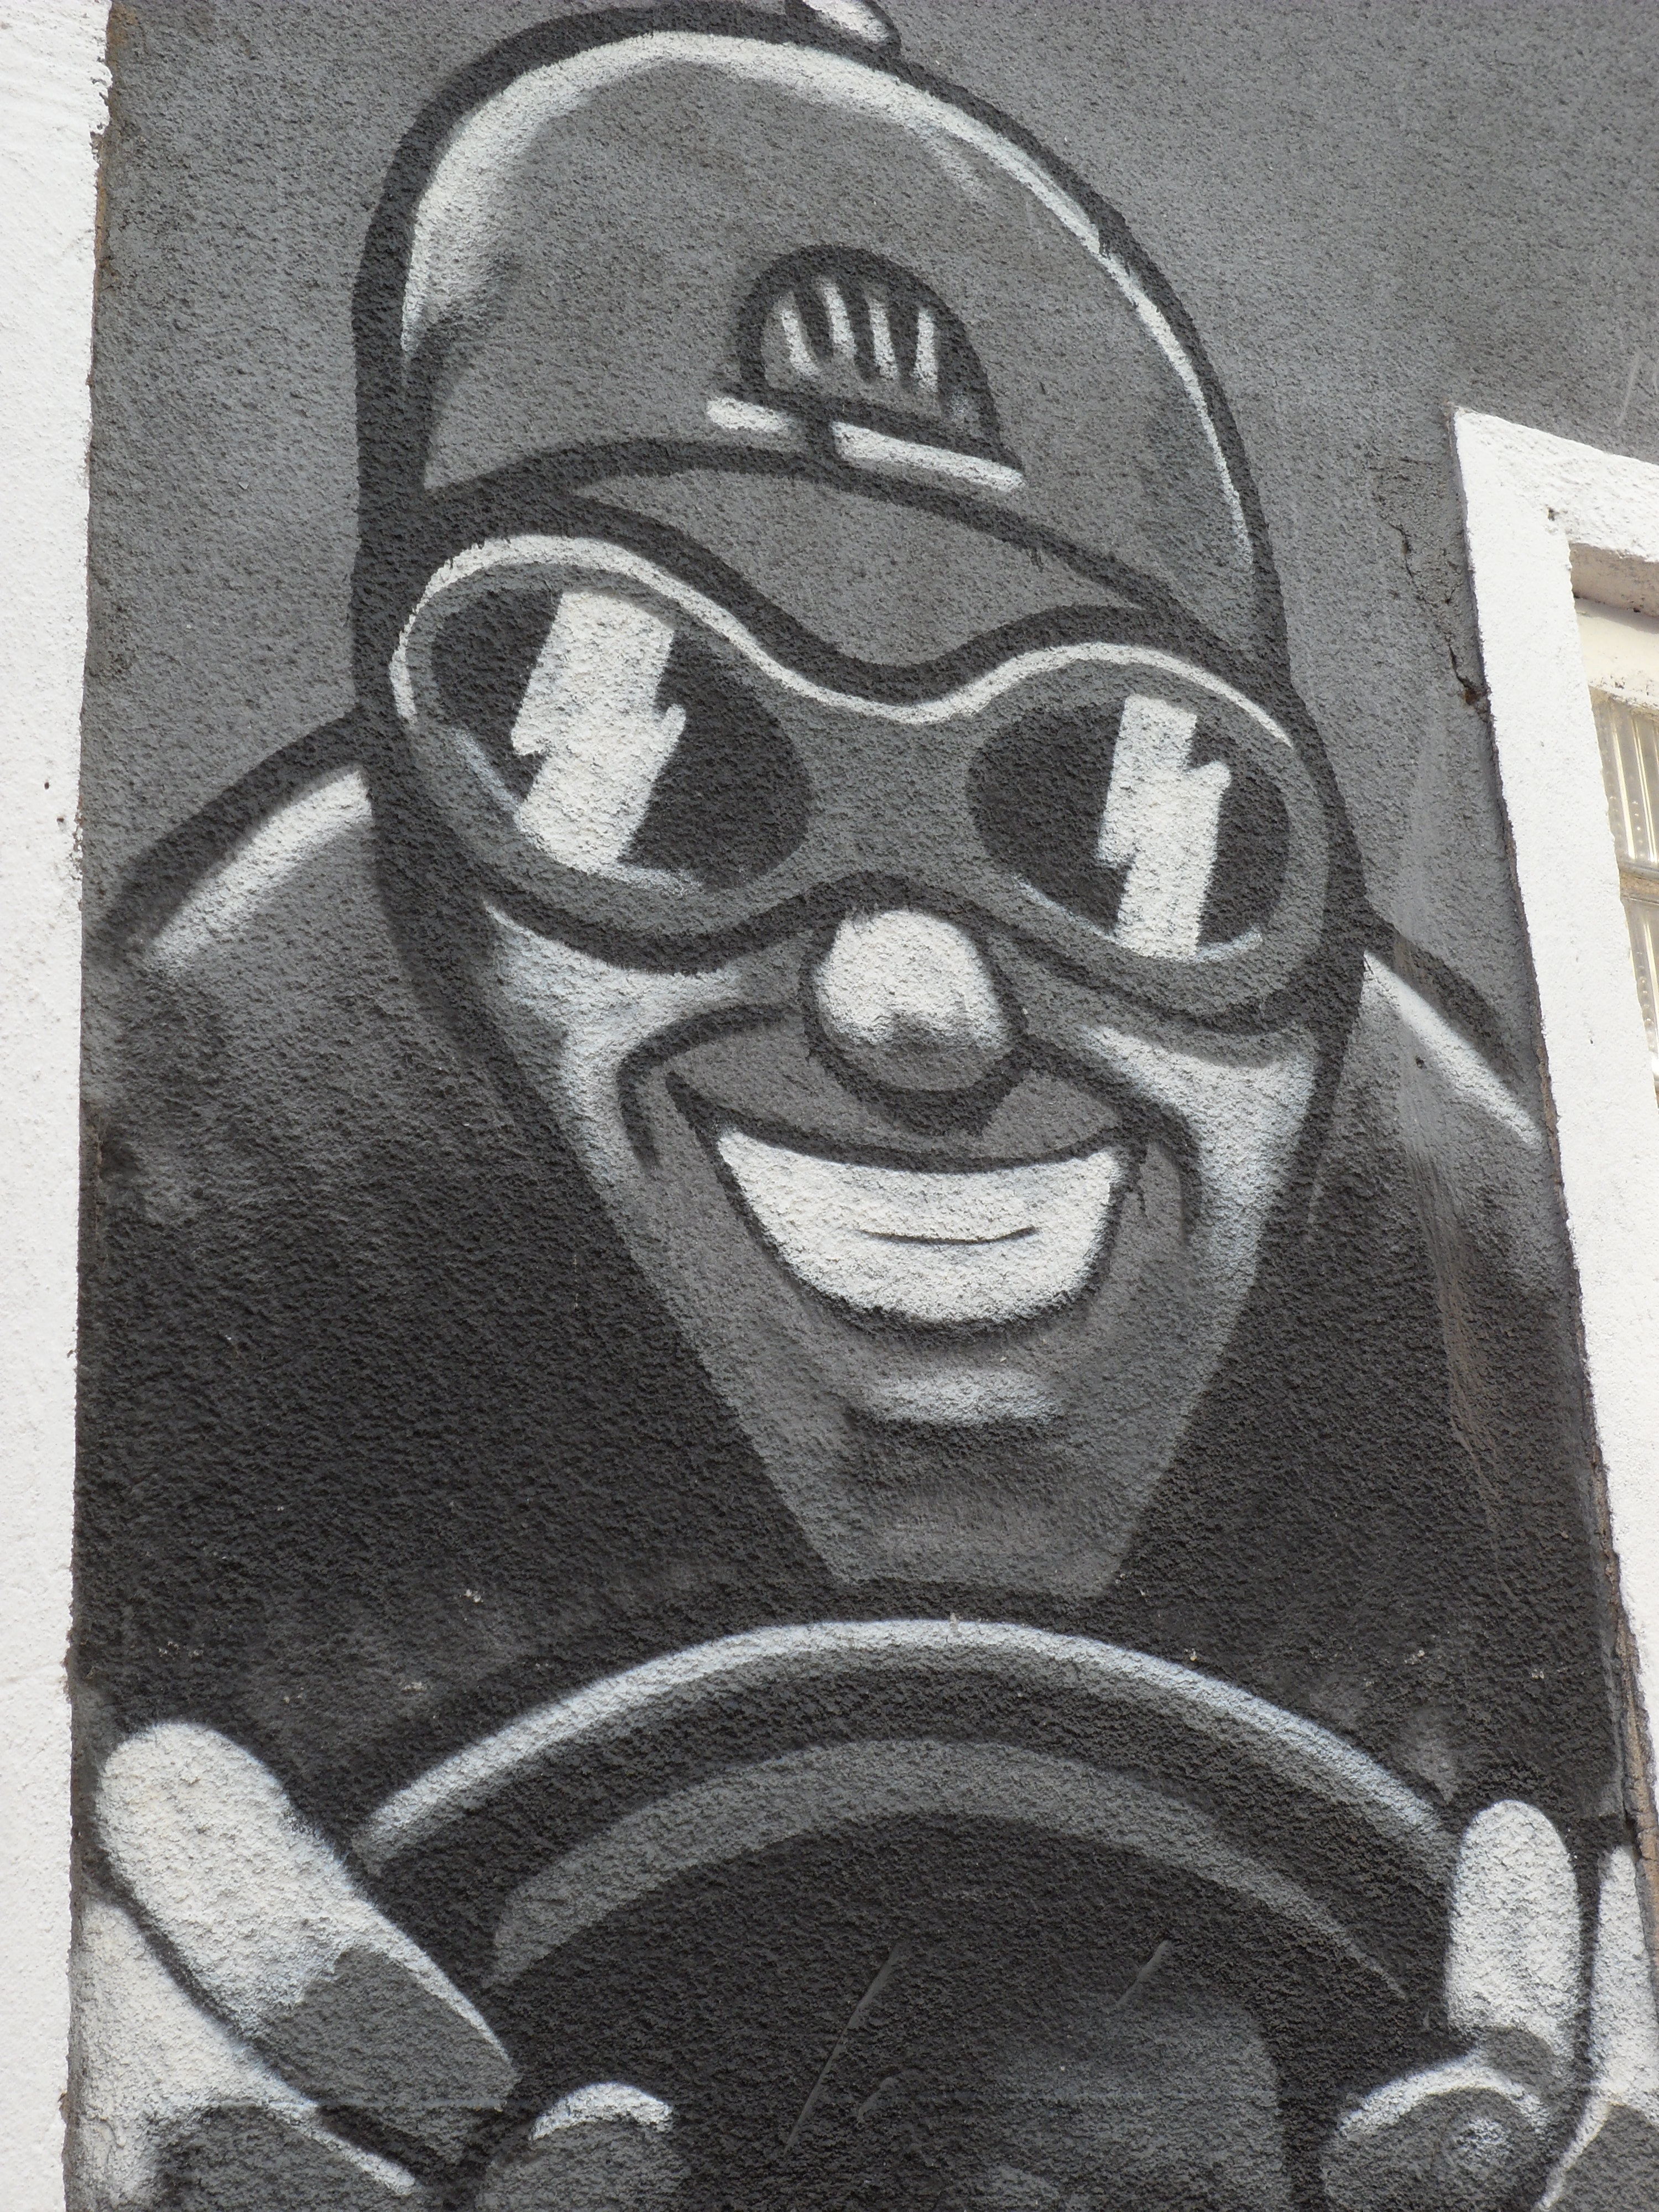
man, drive, speed, graffiti, laugh, street art, face, art, fun, sketch, drawing, illustration, mural, joy, rush, race car driver, nervernkitzel